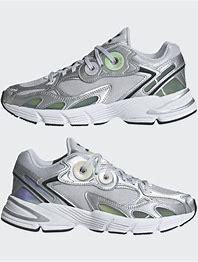
Brand: Adidas
Model: Astir